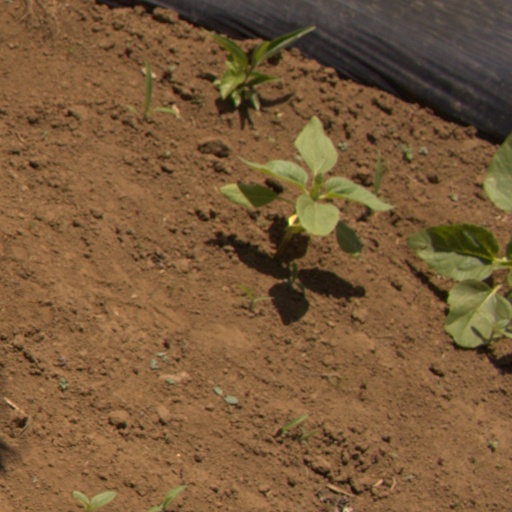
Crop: Jerusalem artichoke